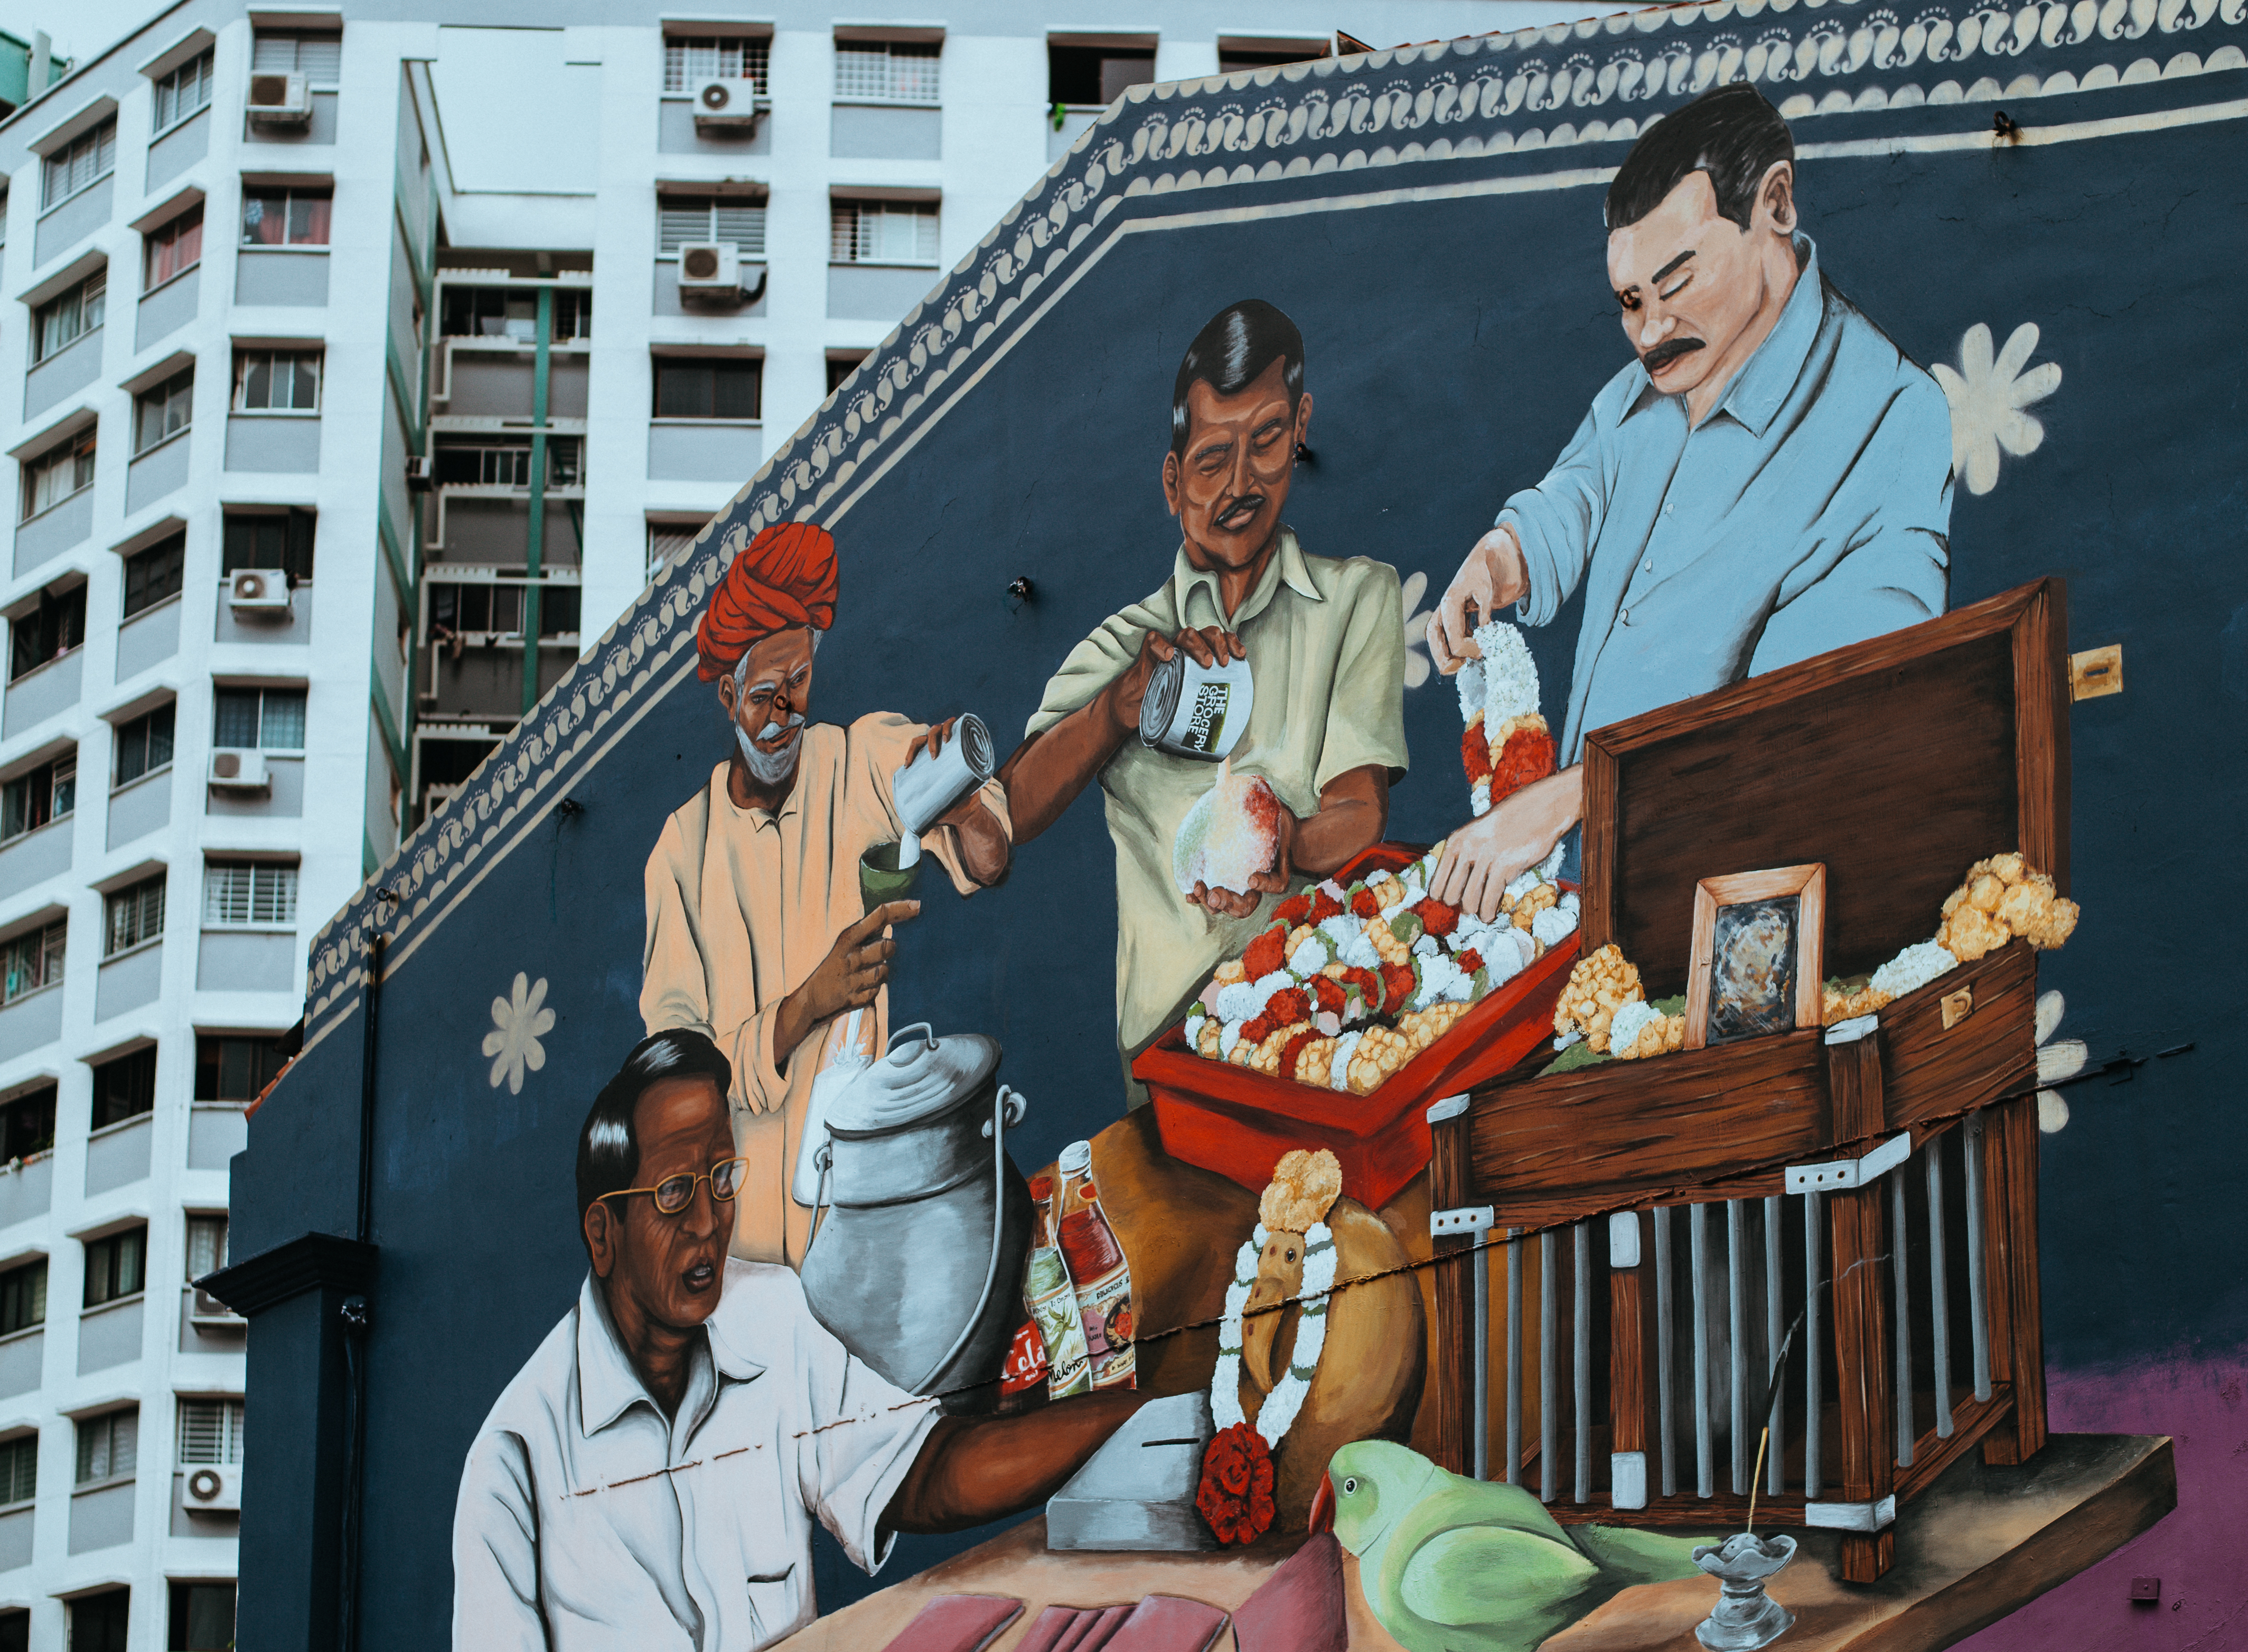
building, wall, street art, mural, comics